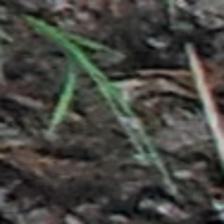
Label: single